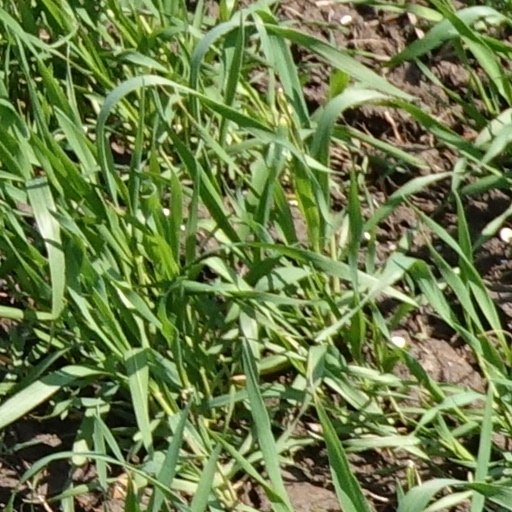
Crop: wheat